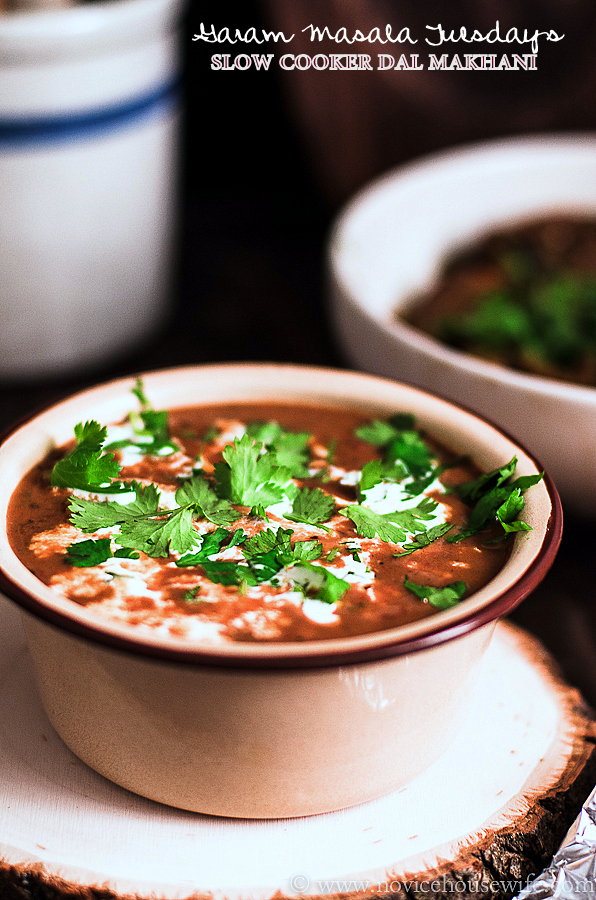
Dish: dal_makhani